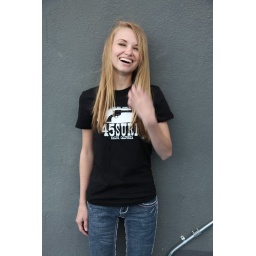
Photoshoot of a pretty girl with brown eyes in a t-shirt and jeans in downtown LA.